James D. Martin

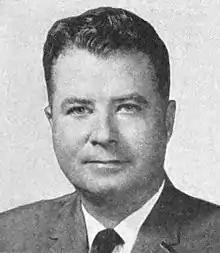
Martin in 1965

James Douglas Martin (September 1, 1918 – October 30, 2017) was an American politician. A member of the Democratic Party and the Republican Party, he served in the United States House of Representatives from 1965 to 1967.